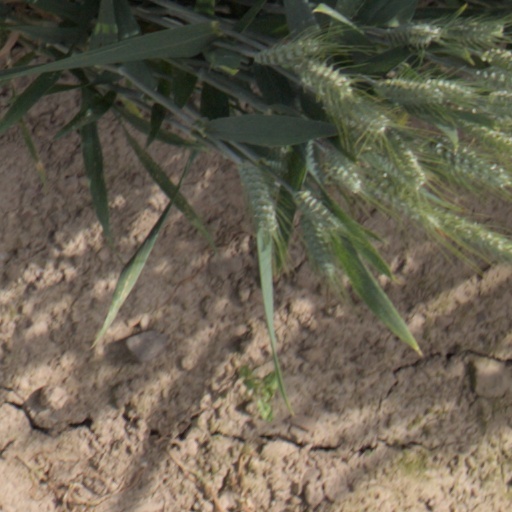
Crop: wheat